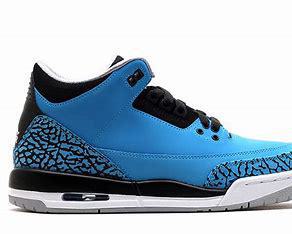
Brand: Jordan
Model: 3 Retro